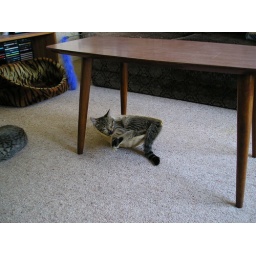
Another cat in the basket 5